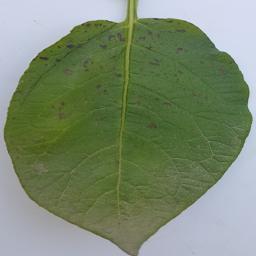
Etiqueta: Tizon_Temprano